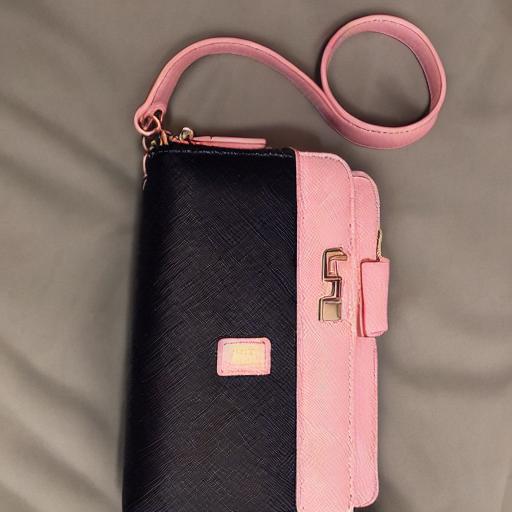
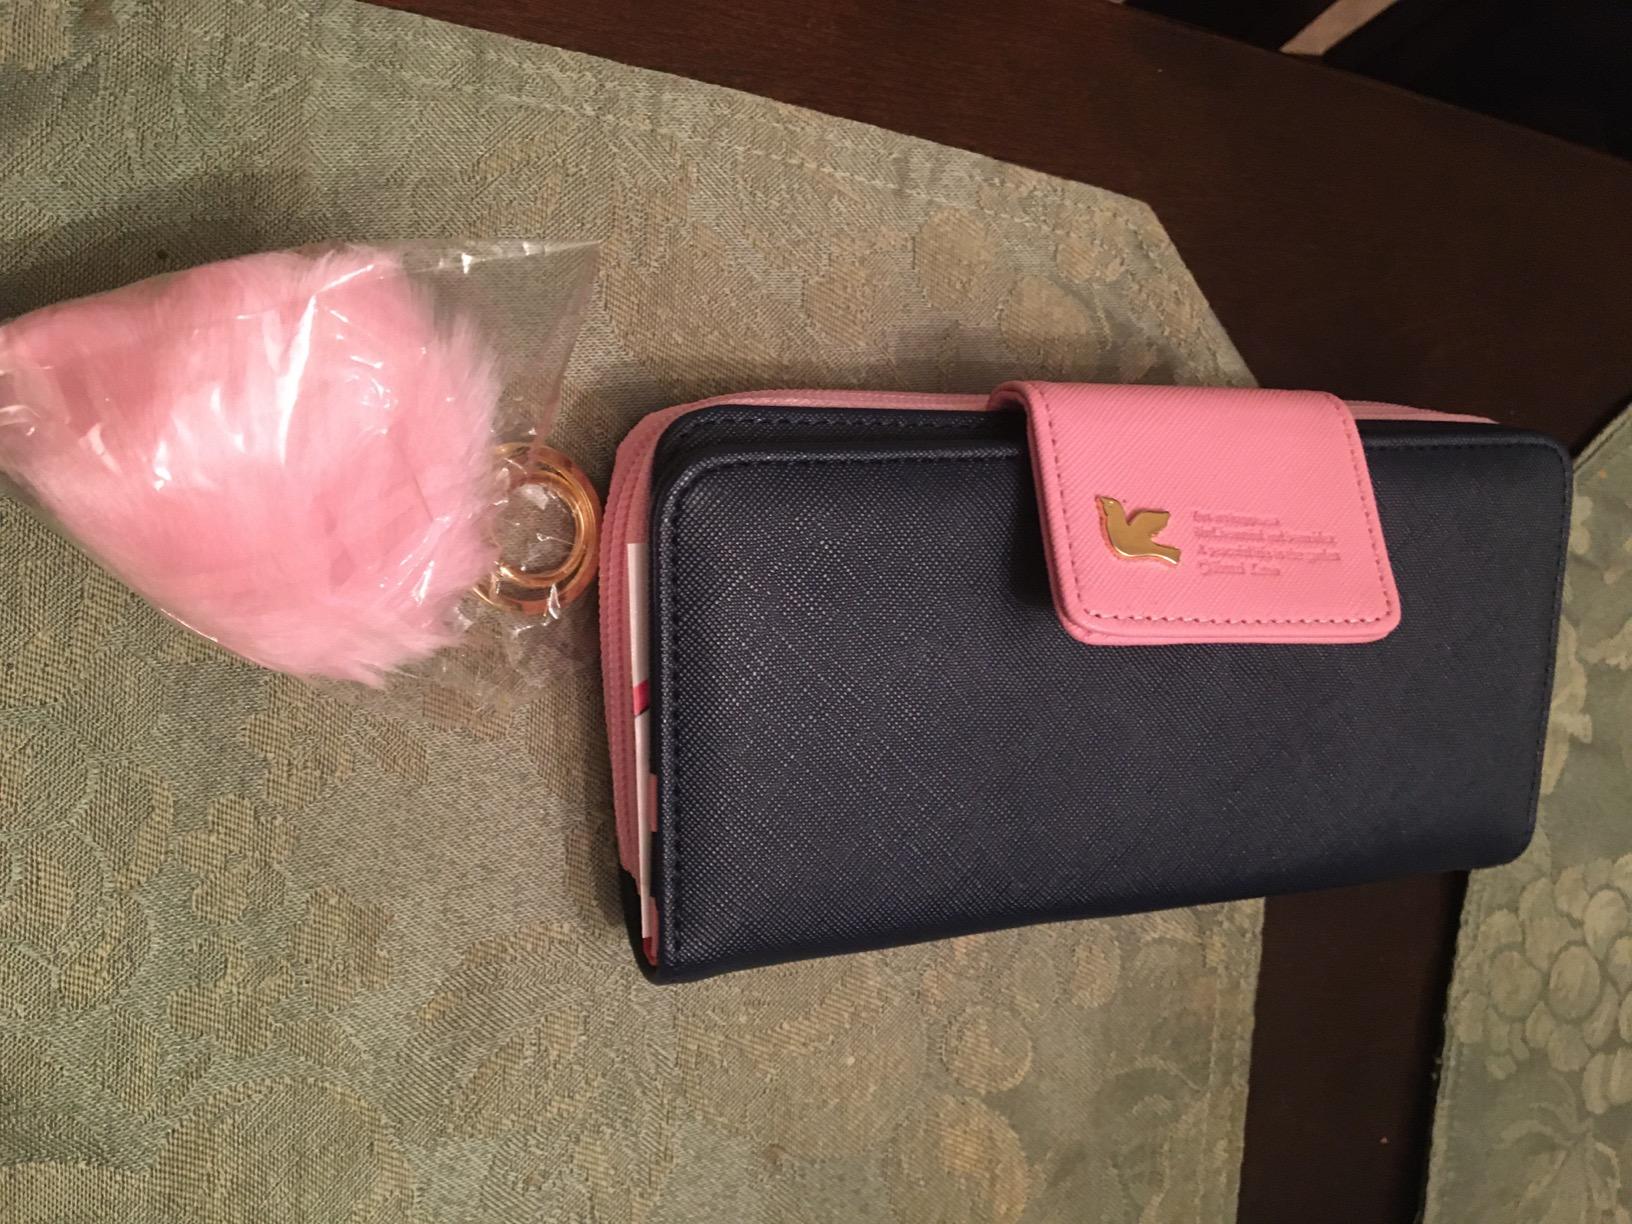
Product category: accessories_handbag
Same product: no